Diogo Jota

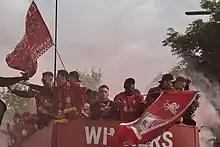
Jota at the EFL and FA Cup trophies parade on the streets of Liverpool on 29 May 2022, the day after the end of the 2021–22 season

In EFL Cup semi-finals, Jota scored both goals in a 2–0 away win over Arsenal to send Liverpool into the final. On 27 February, following a goalless draw against Chelsea after extra time, he scored his penalty during the shoot-out to help Liverpool win their first League Cup since 2012. On 14 May, in the 2022 FA Cup final, Jota came on as a substitute for the injured Mohamed Salah after 33 minutes. Liverpool won the final after a penalty shoot-out, in which Jota scored his penalty. On 28 May, Jota made a substitute appearance in the 65th minute of the 2022 UEFA Champions League Final, as Liverpool lost to 1–0 Real Madrid.